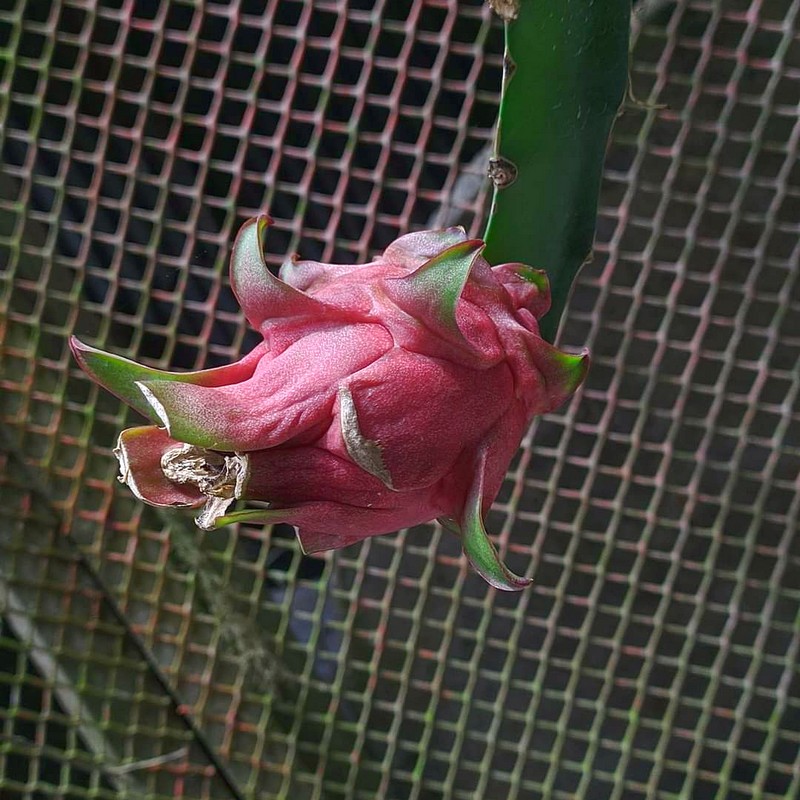
Label: Fresh Dragon Fruit